Invictarx

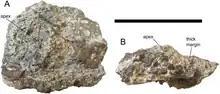
Pelvic osteoderm of referred specimen.

Two fragments from the pelvic region assigned to UMNH VP 28350 have a flat external and basal surfaces with small pits. The fragments do not become thinner toward the margins and, instead, has a constant thickness. Compared to the margins of the cervical or pectoral and thoracic osteoderms, the pelvic osteoderm fragments have extremely thick margins. The osteoderm fragments are similar in morphology to the pelvic osteoderms of "Glyptodontopelta" based on the flat external and basal surfaces, and thick, non-tapering margins. An incomplete osteoderm belonging to UMNH VP 28351 is similar to the polygonal osteoderms that comprise the pelvic shield of "Aletopelta" and some nodosaurids. As in UMNH VP 28350, the pelvic osteoderm referred to UMNH VP 28351 bears a close resemblance to the pelvic osteoderms of "Glyptodontopelta". "Invictarx" likely had a pelvic shield consisting of co-ossified polygonal osteoderms based on the similarities with the osteoderms of "Stegopelta" and "Glyptodontopelta".